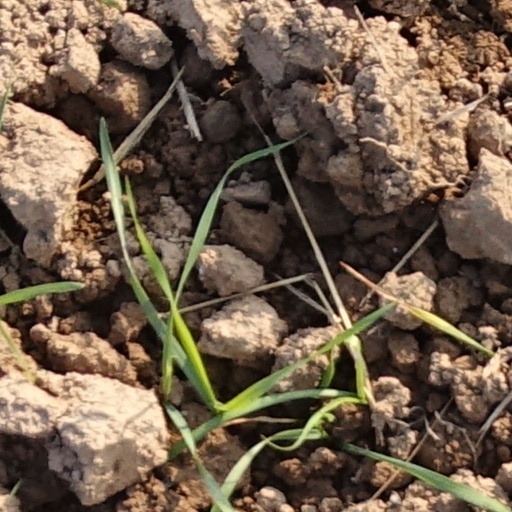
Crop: wheat